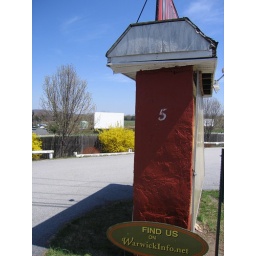
Entrance sign with drive in screen in the back